Madeleine (cake)

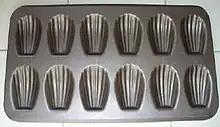
Madeleine pan

Several legends are attached to the "invention" of the madeleines. They have tended to center on a female character named Madeleine who is said to have been in the service of an important character in the history of Lorraine – although there is no consensus over the last name of the cook nor the identity of the famous character. Some believe that the illustrious patron was 17th-century cardinal and rebel Paul de Gondi, who owned a castle in Commercy. Others think that the inventor was named Madeleine Paulmier, who is said to have been a cook in the 18th century for Stanislaus I, duke of Lorraine and exiled King of Poland. The story goes that, in 1755, Louis XV, son-in-law of the duke, charmed by the little cakes prepared by Madeleine Paulmier, named them after her, while his wife, Maria Leszczyńska, introduced them soon afterward to the court in Versailles. Much beloved by the royal family, they quickly conquered the rest of France. Yet other stories have linked the cake with the pilgrimage to Compostela, in Spain: a pilgrim named Madeleine is said to have brought the recipe from France to Compostela, or a cook named Madeleine is said to have offered little cakes in the shape of a shell to the pilgrims passing through Lorraine.